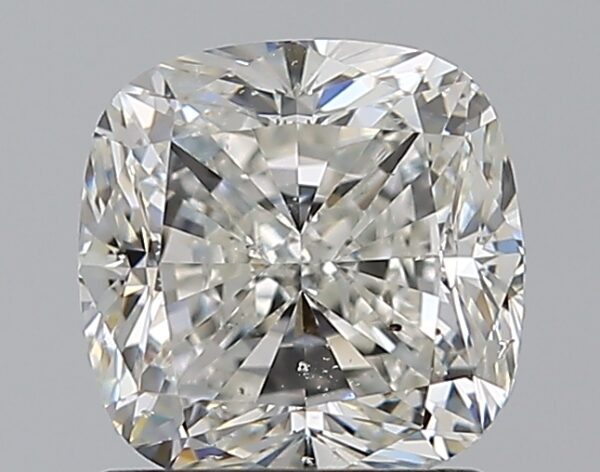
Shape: cushion
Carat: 1.5
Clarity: VS2
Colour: I
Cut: VG
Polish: EX
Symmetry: EX
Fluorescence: N
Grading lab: GIA
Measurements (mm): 6.23 x 6.23 x 4.45